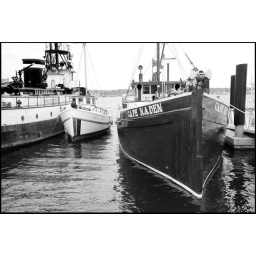
Boats at South Lake Union in black and white